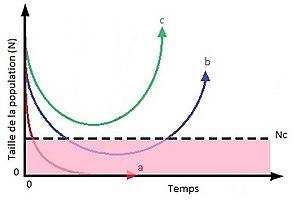
Graphique représentant le modèle de Gomulkiewicz et Holt (1995).
L’évolution rapide peut être définie comme tout changement génétique héritable qui se produit suffisamment vite pour avoir un impact mesurable sur des processus écologiques ayant lieu sur la même échelle de temps. Les impacts de l'évolution doivent alors être relativement importants par rapport aux impacts causés par les facteurs écologiques pour pouvoir être observables.